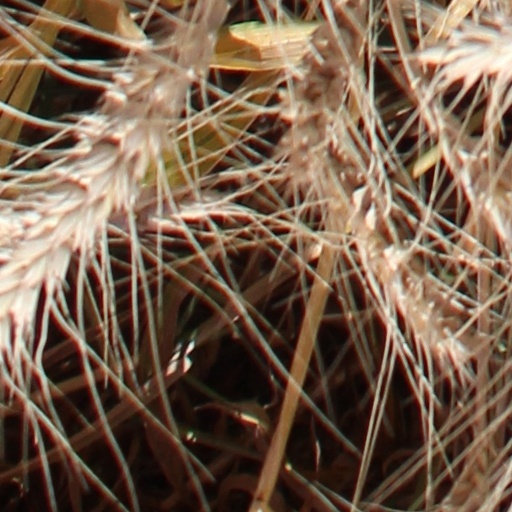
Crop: wheat